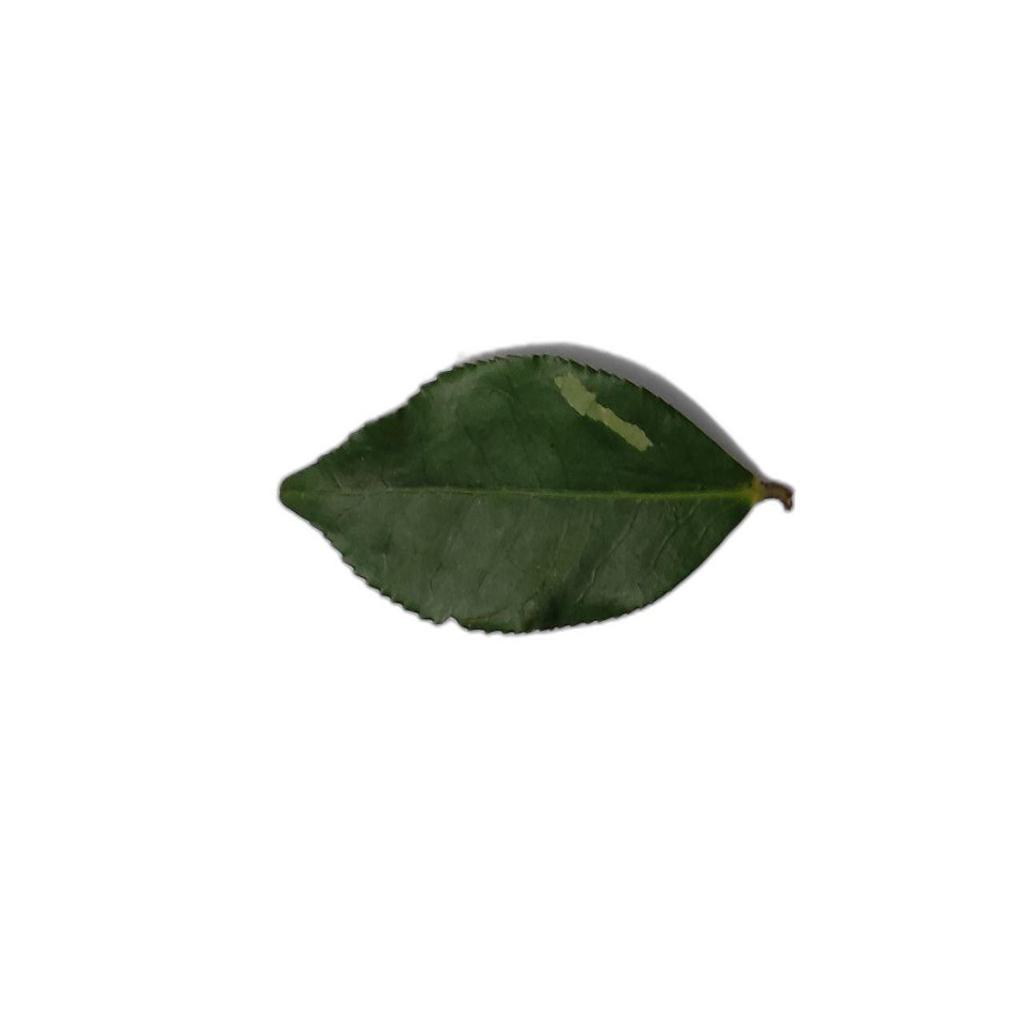
Label: Healthy